Cahill Gordon & Reindel

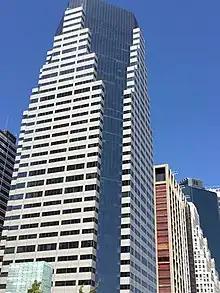
Cahill's New York headquarters at 32 Old Slip, New York, NY

Cahill opened its doors at 120 Broadway in 1919 as McAdoo, Cotton & Franklin. In 1921 William G. McAdoo moved away to California, and the firm was renamed Cotton & Franklin. By the end of the Depression, it expanded to handle bankruptcies, reorganizations, and regulatory matters. During and after the Second World War, under the leadership of John T. Cahill, former United States Attorney for the Southern District of New York, the firm grew dramatically. As Cahill Gordon Reindel & Ohl, it moved to 80 Pine Street, where it remained until 2020, then it moved to 32 Old Slip. Partner John Ohl, a tax specialist, retired in 1976. The firm established its Paris office in 1928, though it closed in 2000 when the firm opened its London office. Today, Cahill maintains offices in London and Washington D.C, though its largest office by far is in New York City.